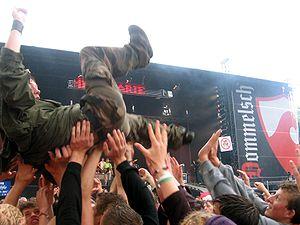
Le slam est une action généralement observée dans les concerts punk, rock et metal, et qui consiste, pour une personne, à sauter ou à se laisser tomber depuis la scène et à se laisser porter par la foule, en étant allongée. Cette personne est ainsi portée à tour de rôle par les spectateurs à bras tendus, ce qui donne alors l'impression qu'elle navigue au-dessus de la foule.